Jason Witten

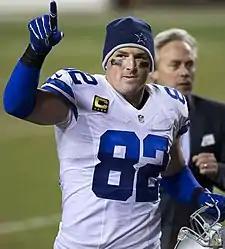
Witten in 2015

During Week 5 against the Houston Texans, Witten became only the third tight end with 10,000 career receiving yards, joining Shannon Sharpe and Tony Gonzalez.